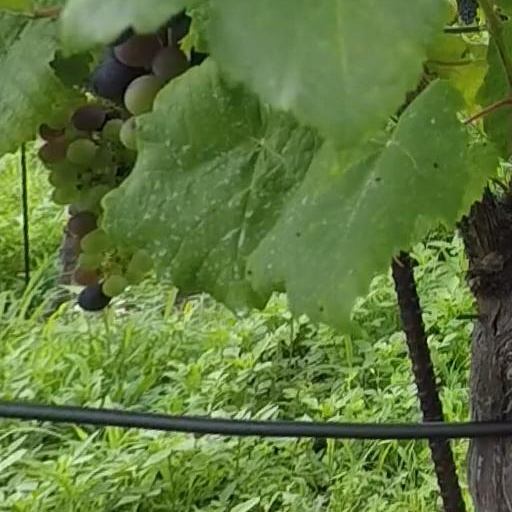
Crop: grape